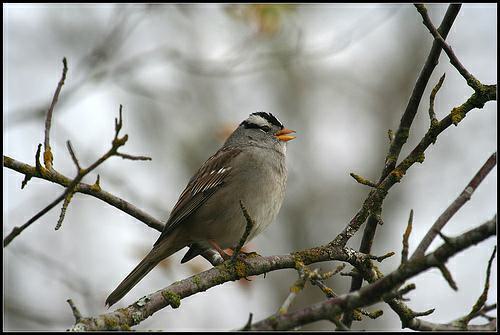
A photo of a white crowned sparrow